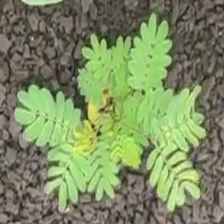
Weed species: Dwarf_cassia_(Chamaecrista pumila)